Long-chain-alcohol oxidase

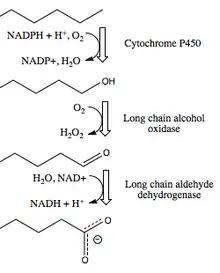
The long-chain alkane/omega-oxidation pathway, from alkane to carboxylic acid.

This enzyme can be induced in many Candida yeast strains by growing them on long-chain alkanes as the major food source. Long-chain fatty alcohol oxidases participate in omega-oxidation of long chain alkanes or fatty acids. The alkane is first oxidized to an alcohol by an enzyme of the Cytochrome P450 family using NADPH. This alcohol is oxidized by long-chain fatty alcohol oxidase in yeast.